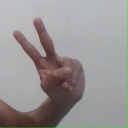
अक्षर: ऐ